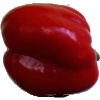
Label: Pepper Red 1